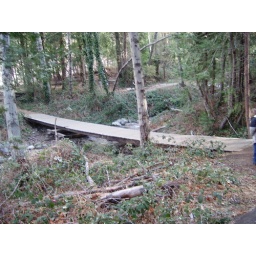
hiking trail in the forest of big bear